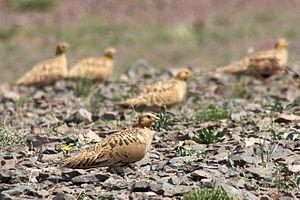
Groupe de Syrrhaptes paradoxal, désert de Gobi - Mongolie